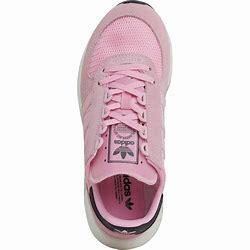
Brand: Adidas
Model: Marathon Tech